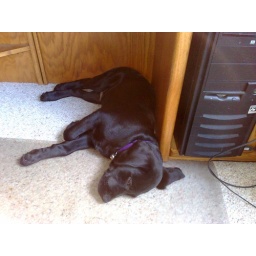
15 week old GDB career change black lab puppy Conan sleeping under a desk next to a computer.